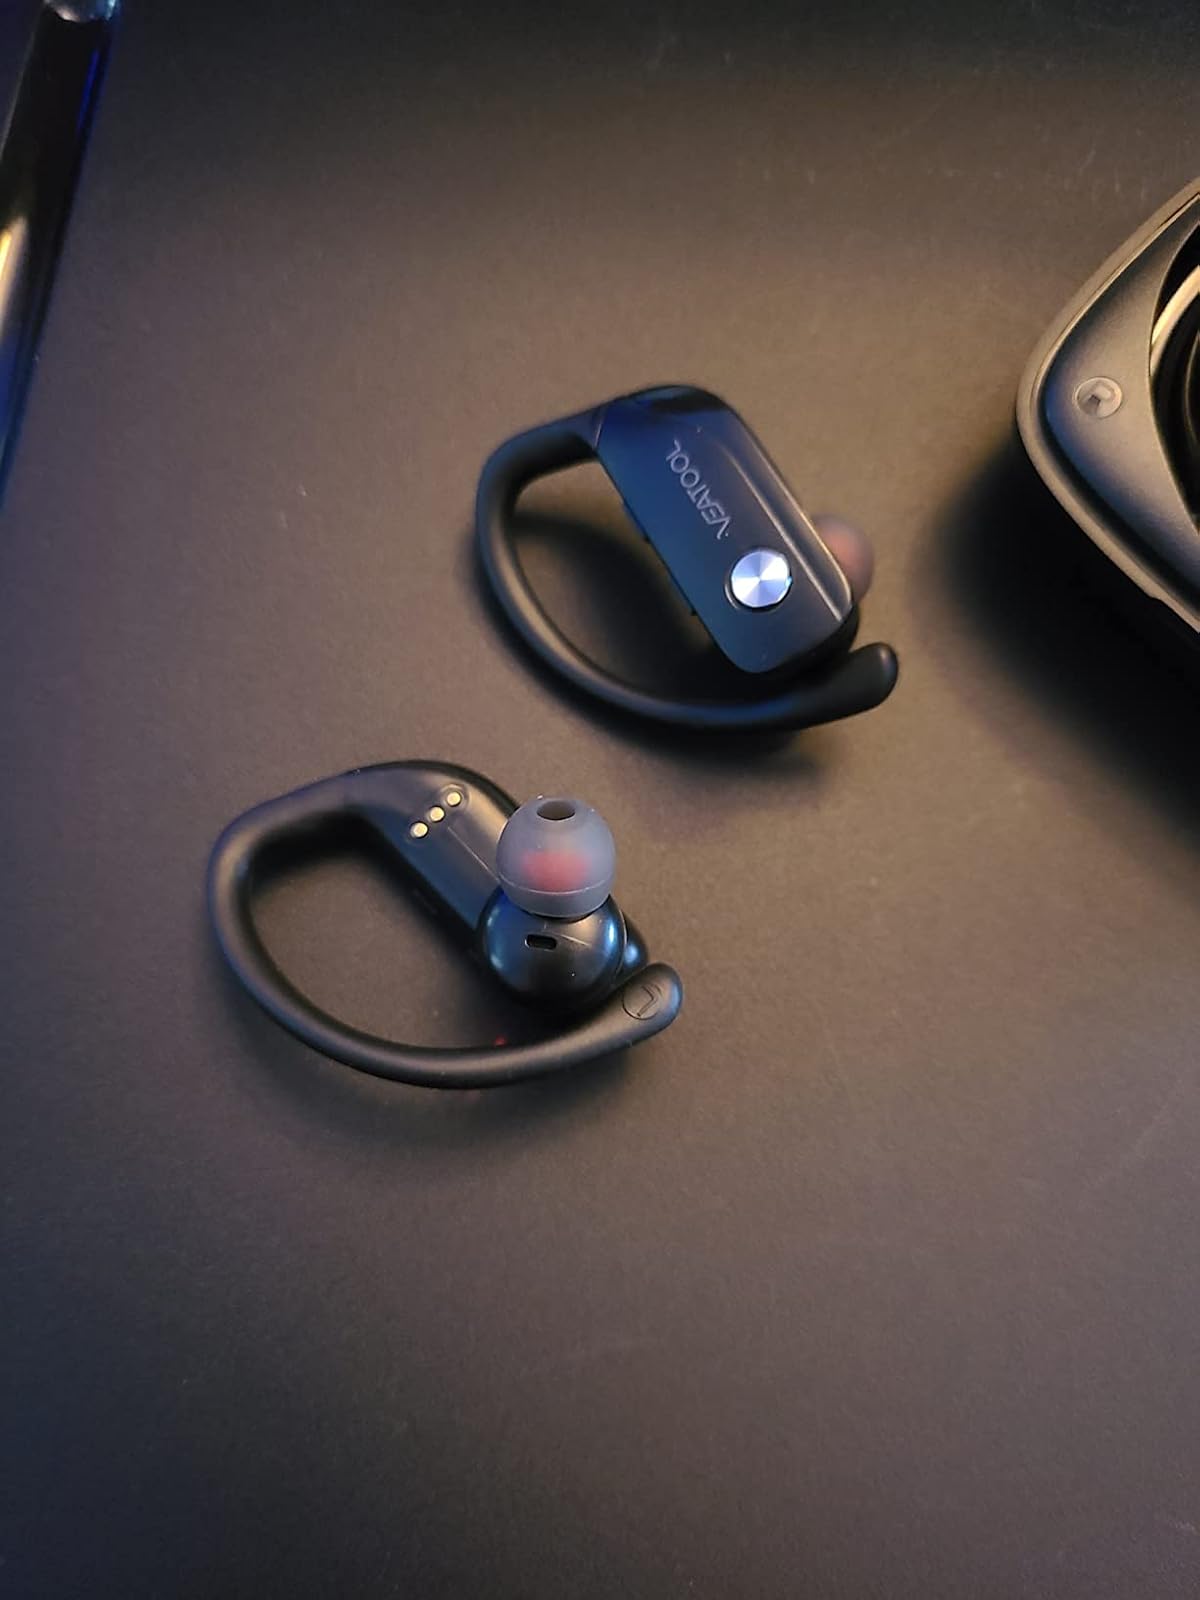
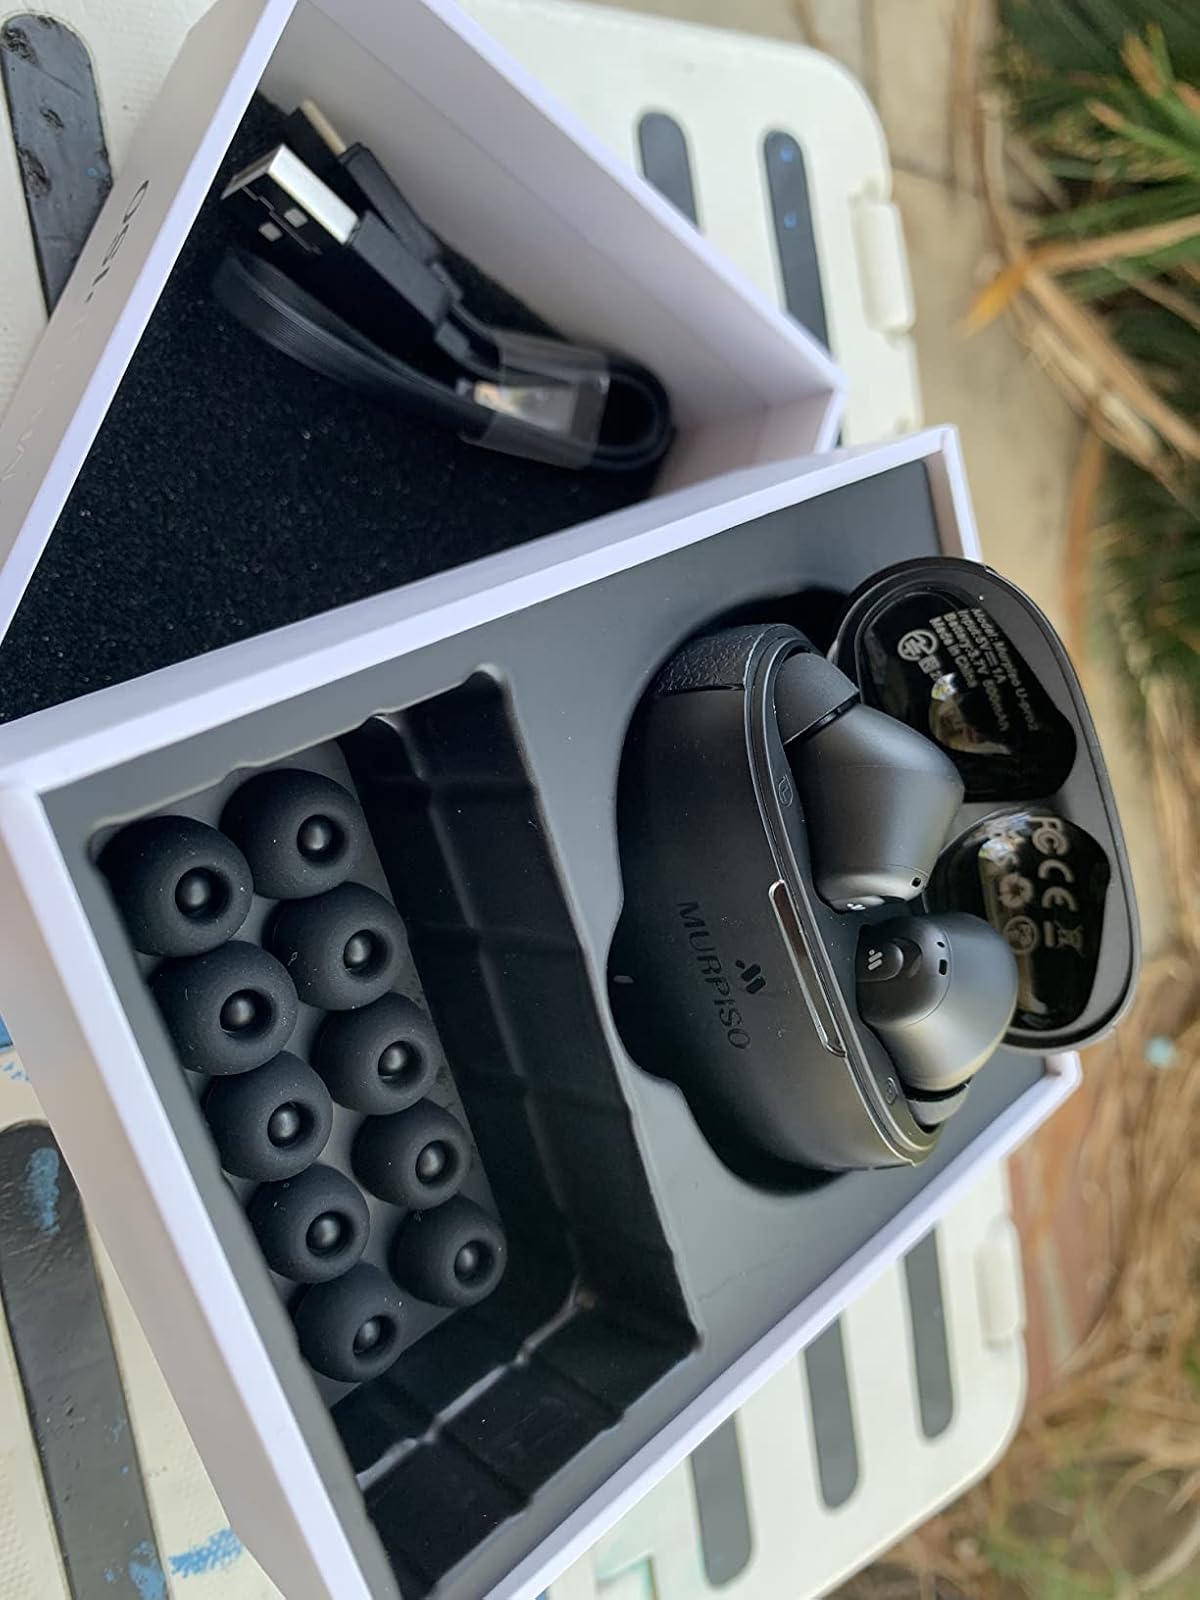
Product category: earbuds
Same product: no